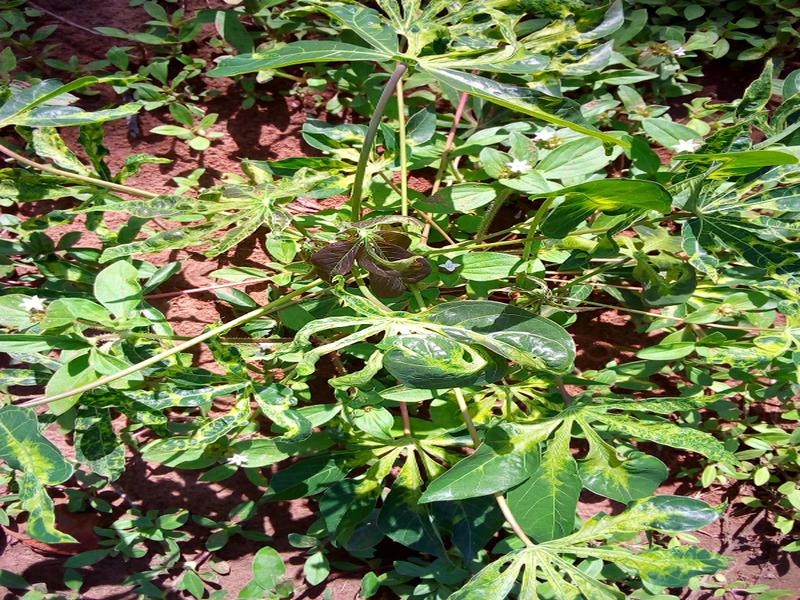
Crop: cassava
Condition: mosaic_disease